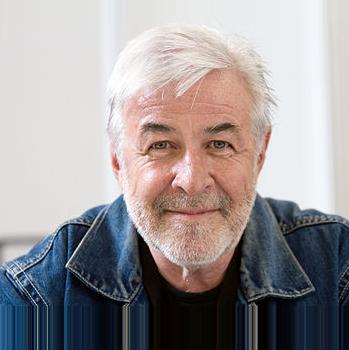
Age: 61